Song of the Swallows

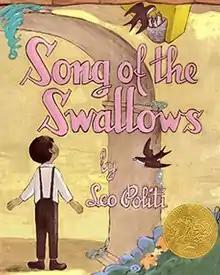
Song of the Swallows

Song of the Swallows is a children's book written and illustrated by Leo Politi. Published by Scribner, it was the recipient of the Caldecott Medal for illustration in 1950.